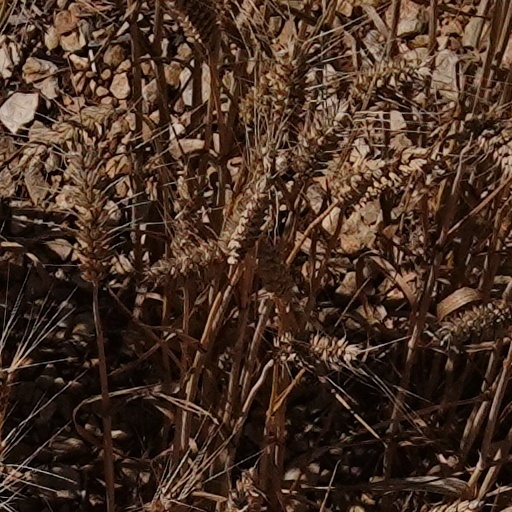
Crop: wheat